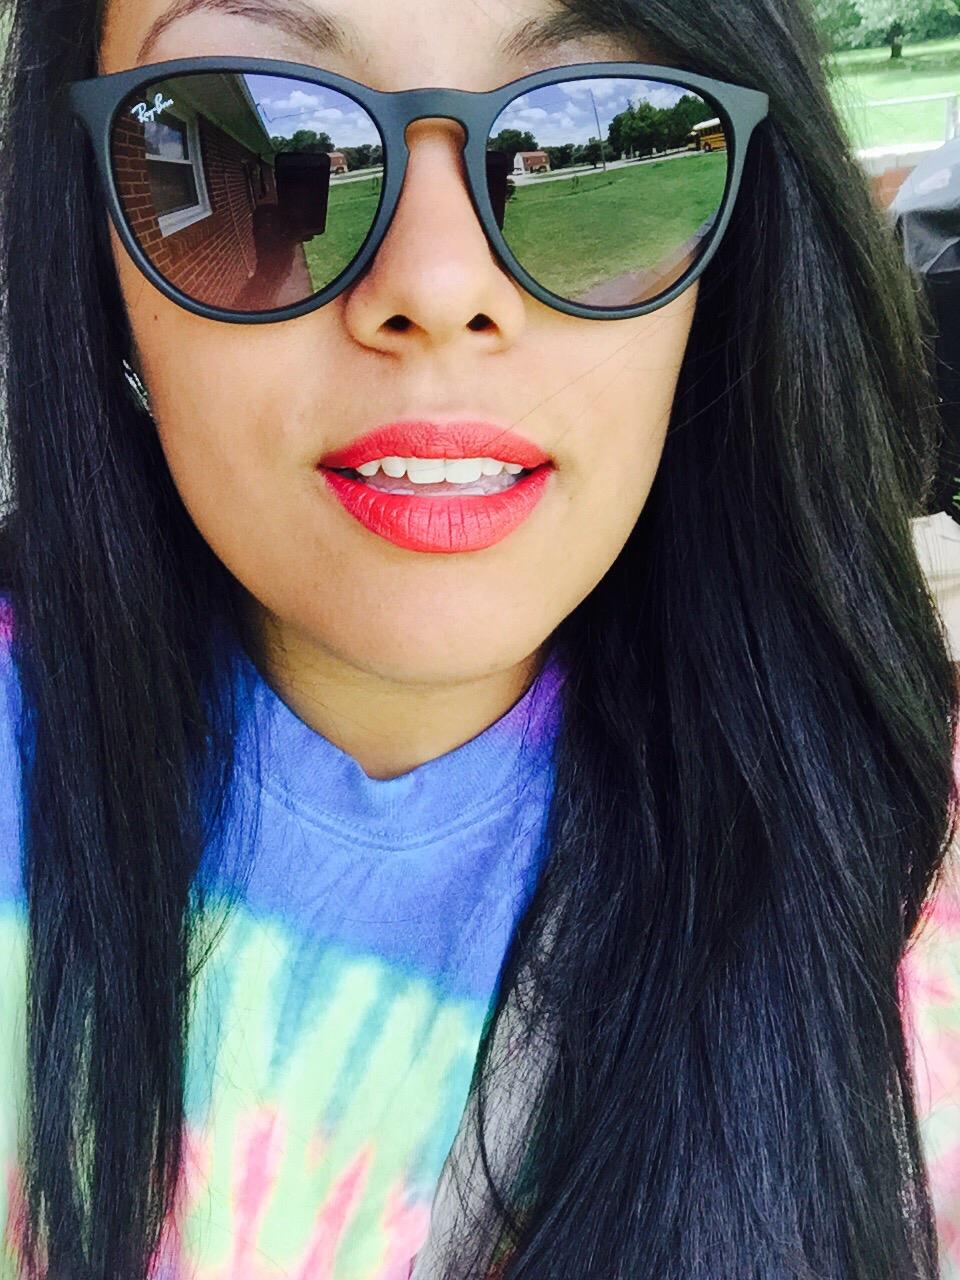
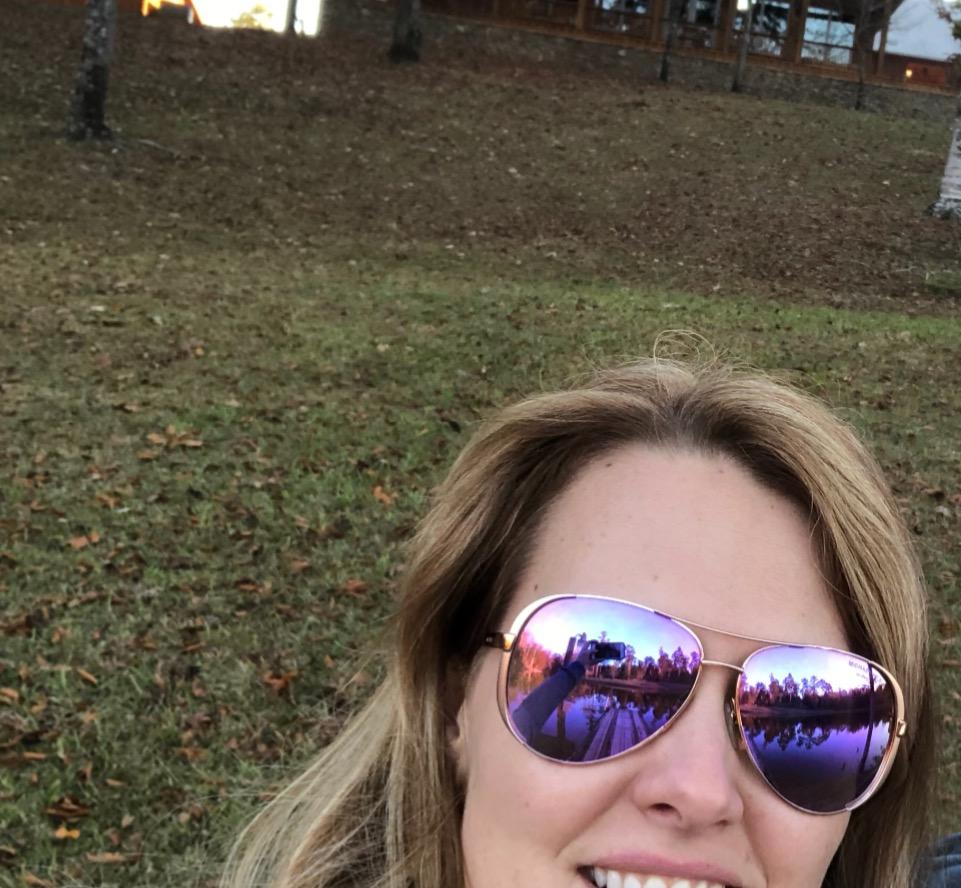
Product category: accessories_sunglasses
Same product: no